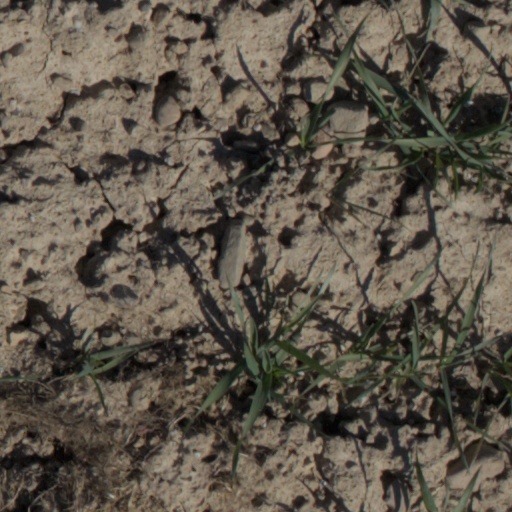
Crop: wheat